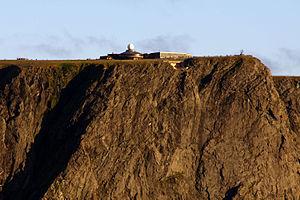
Le cap Nord est un cap situé au nord de la Norvège. La falaise de 307 mètres de hauteur qui marque son extrémité est souvent décrite comme le point le plus septentrional d'Europe, bien que cette situation corresponde en réalité à Knivskjellodden, 1 611 mètres plus au nord.